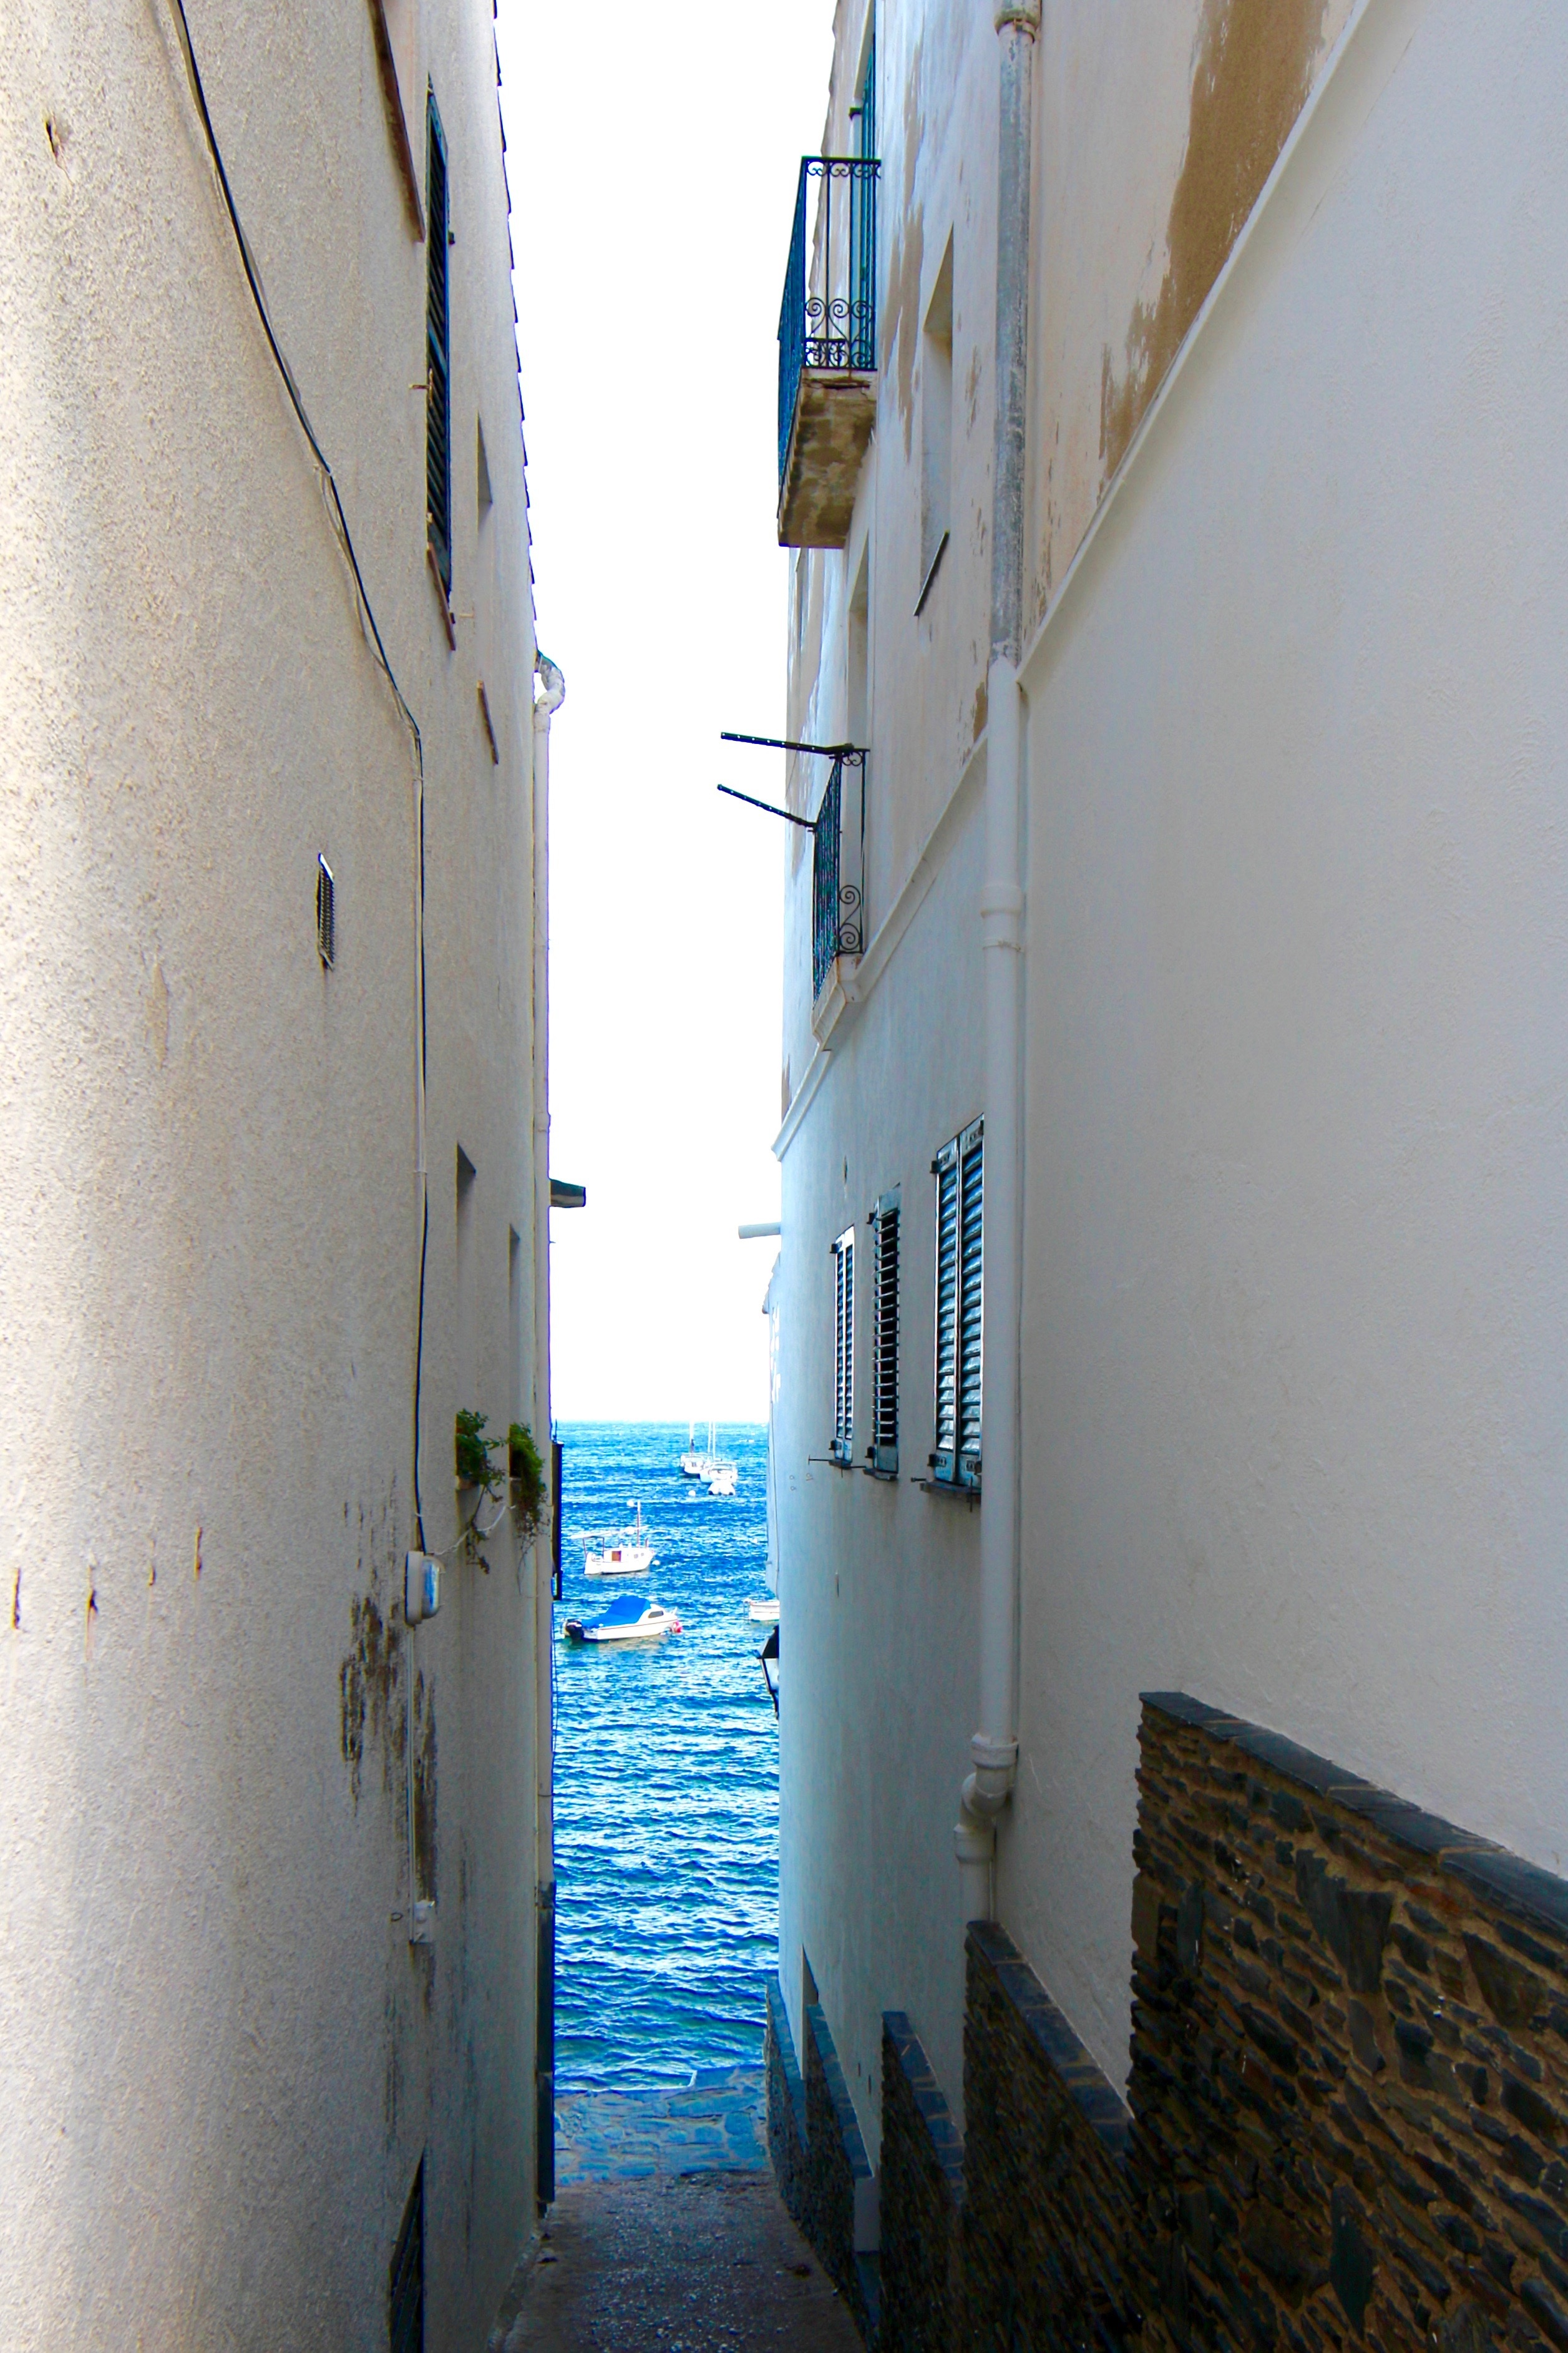
architecture, street, house, alley, wall, vehicle, mast, facade, property, blue, room, apartment